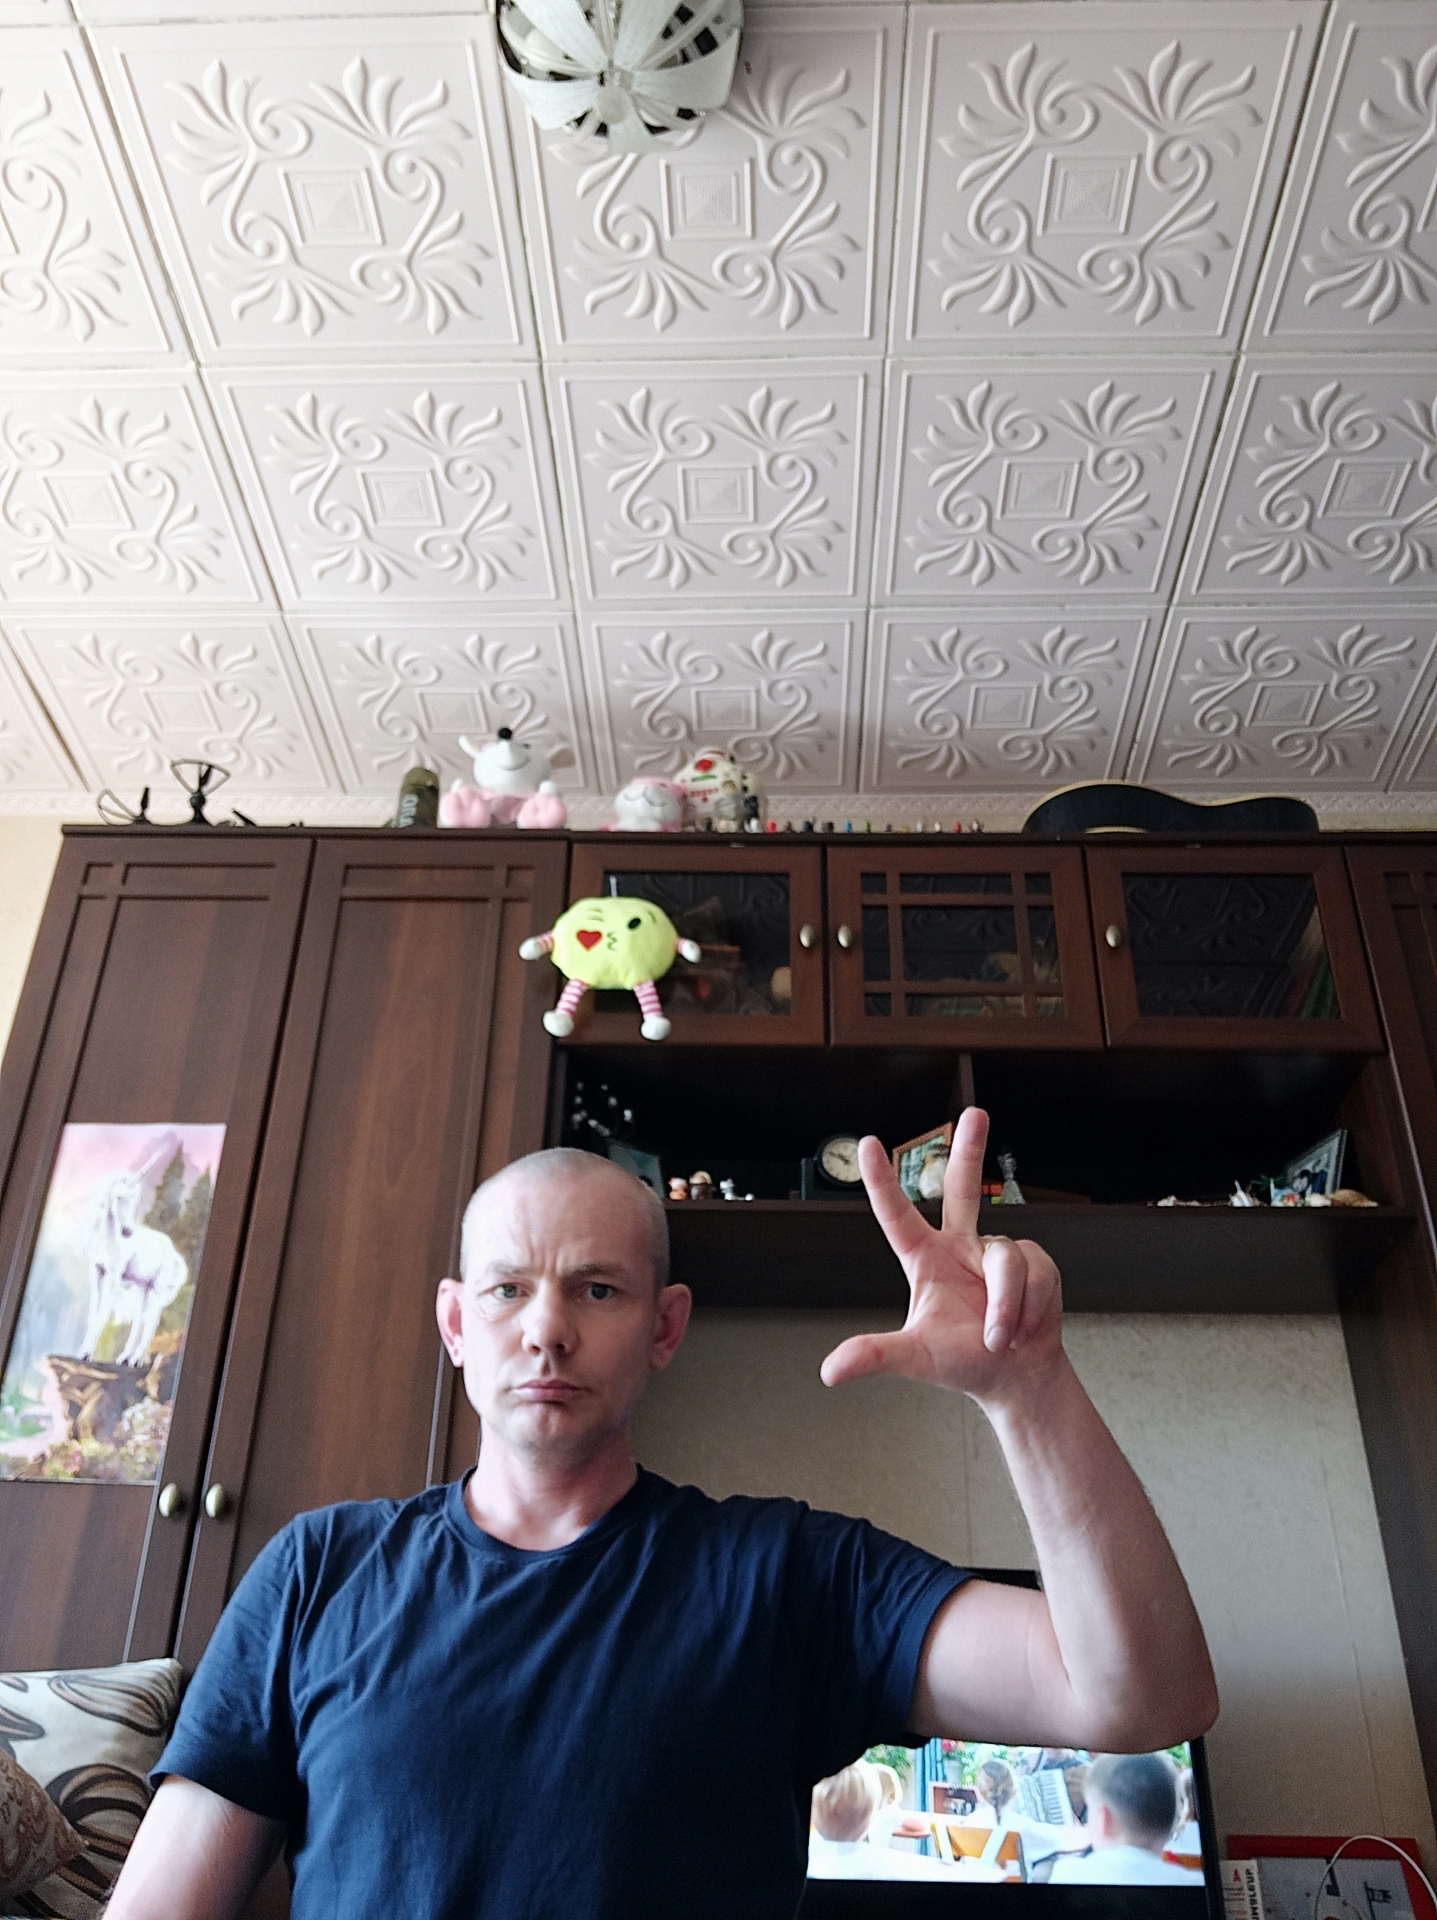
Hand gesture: three2